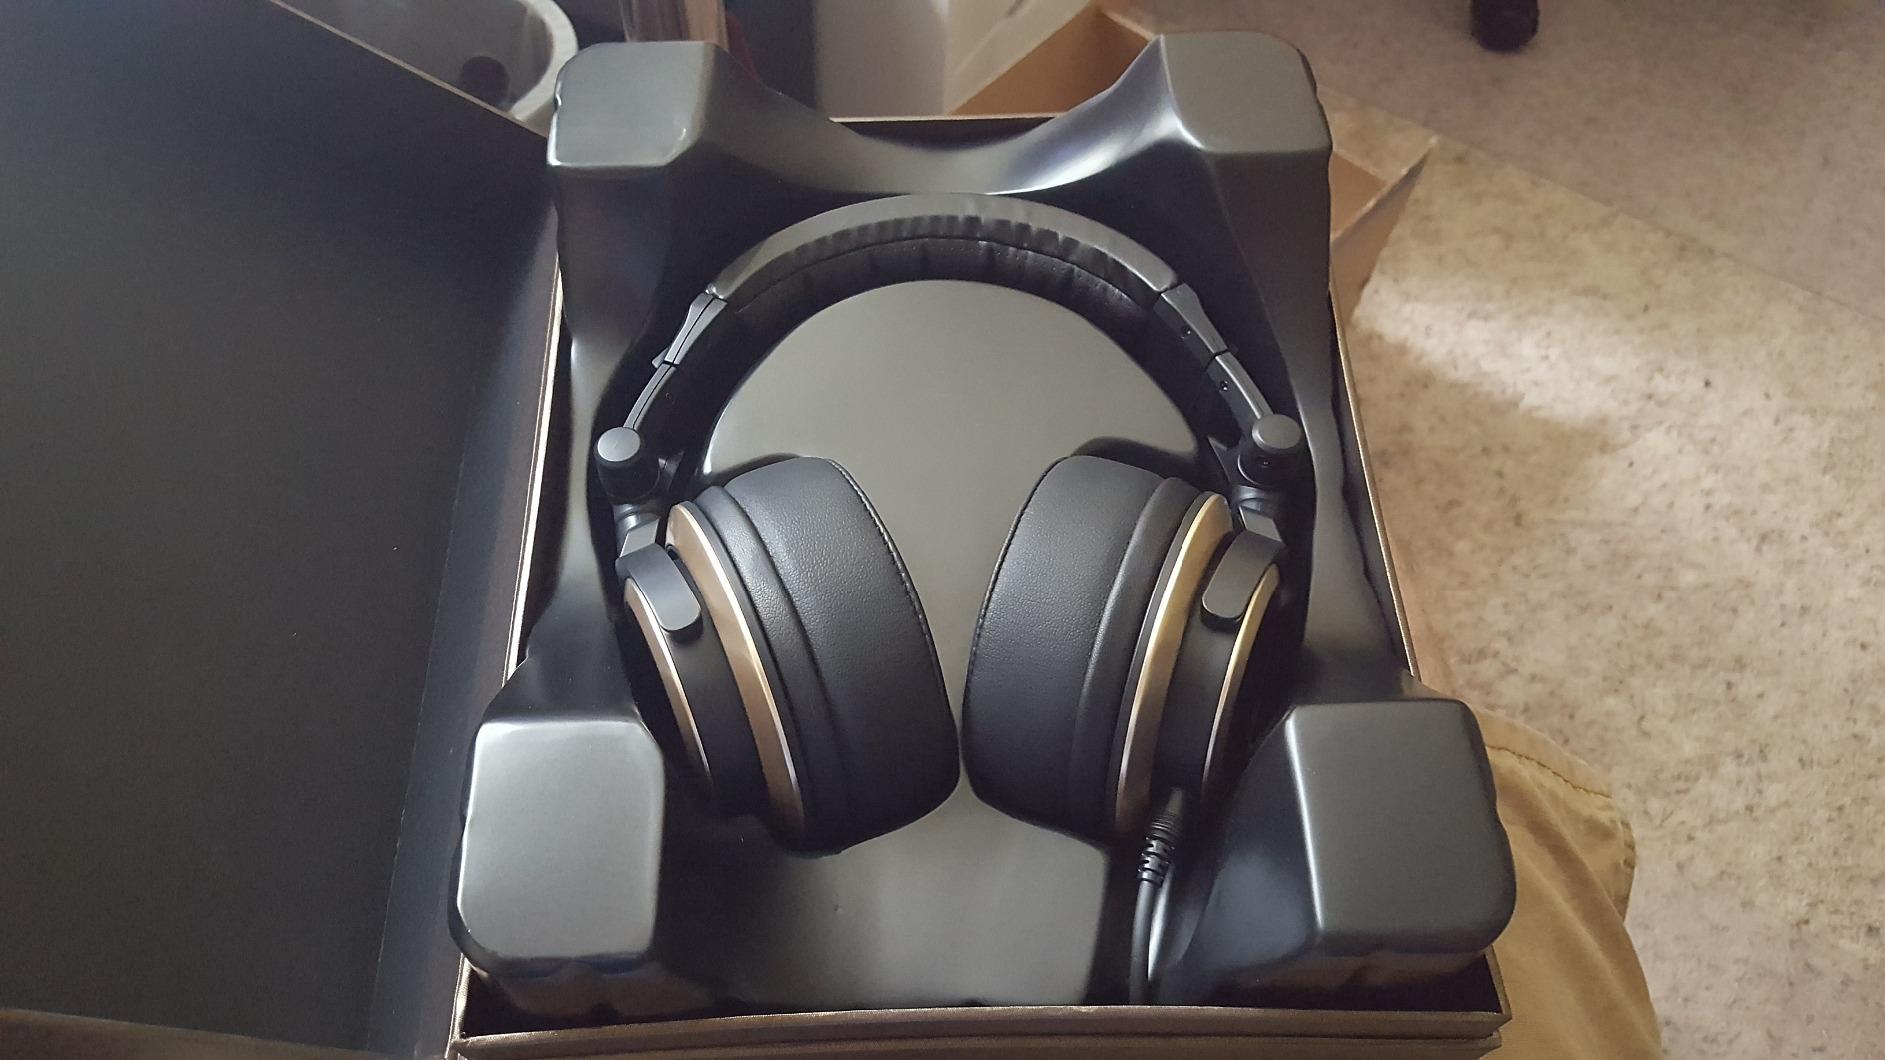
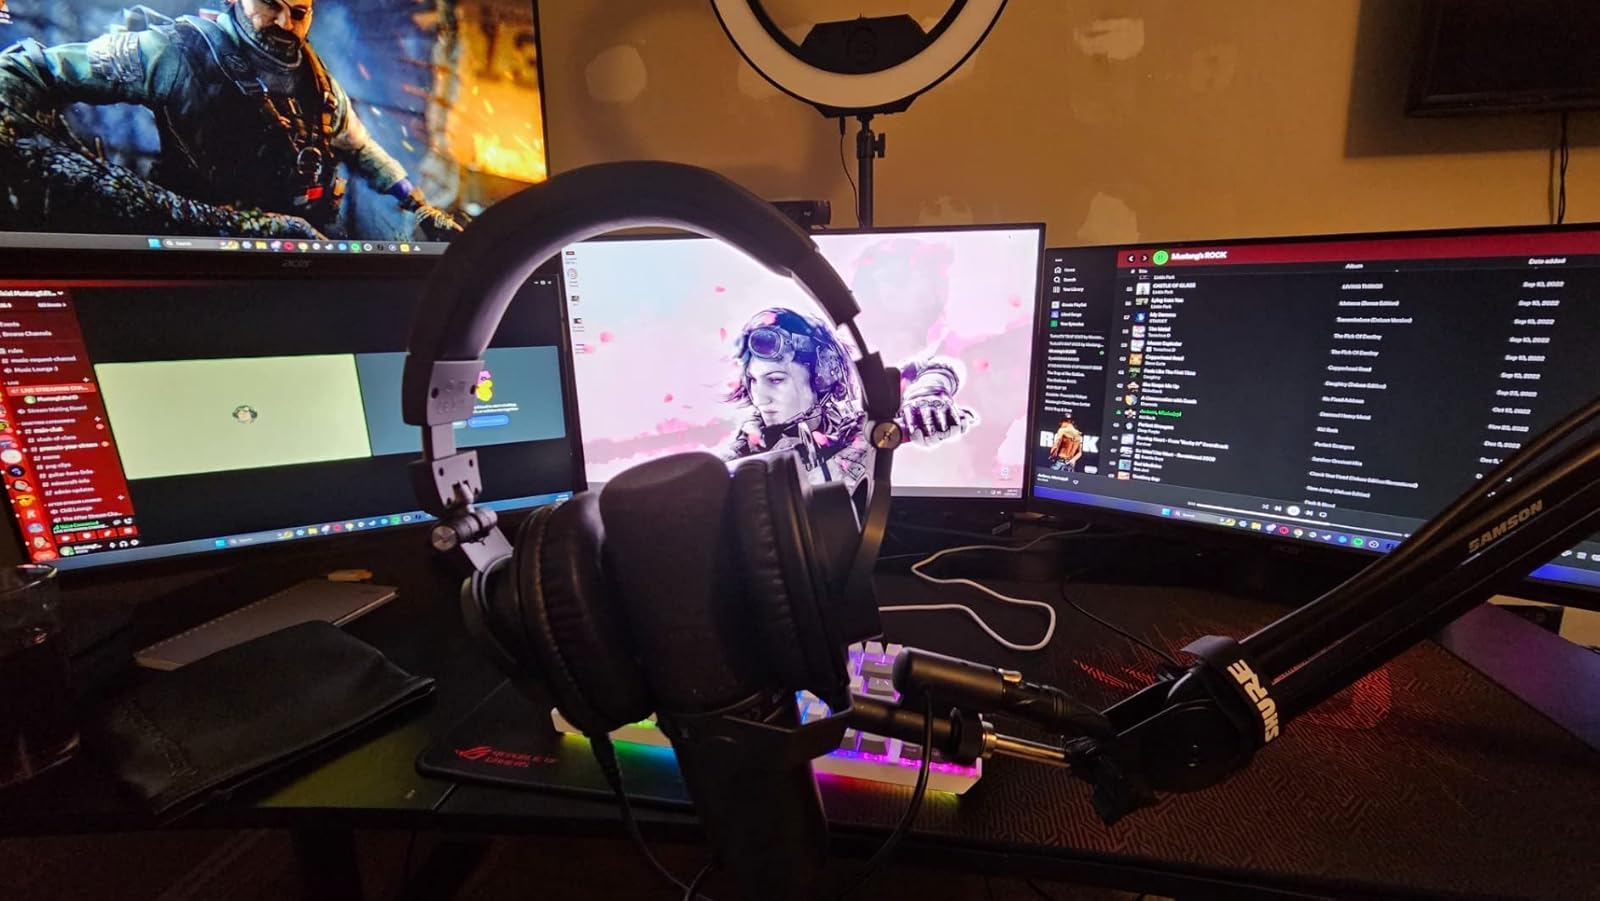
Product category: headphones
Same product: no